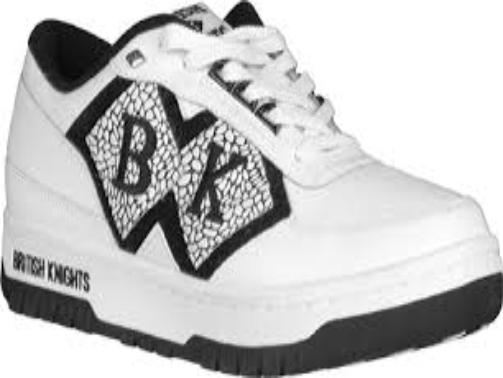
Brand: British Knights
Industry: Clothes